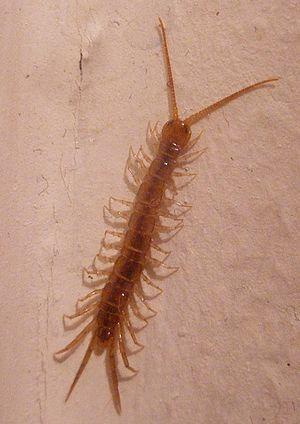
Le biais de développement est caractérisé par la production différentielle de phénotypes à partir d’une variation génétique uniforme. Comme le processus de développement n’est pas linéaire, certains phénotypes sont plus probables, donc produits plus souvent, tandis que d’autres ne sont tout simplement pas produits. Il y a ainsi une distribution phénotypique non uniforme à partir des génotypes qui eux, sont distribués uniformément. Le biais de développement est le résultat d’une hiérarchie et non d’un manque de variété des génotypes.